SCOBY

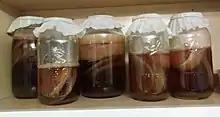
A group of kombucha SCOBYs

In addition to kombucha, there are a variety of other foods and beverages which require a similar "symbiotic culture" in their production such as: